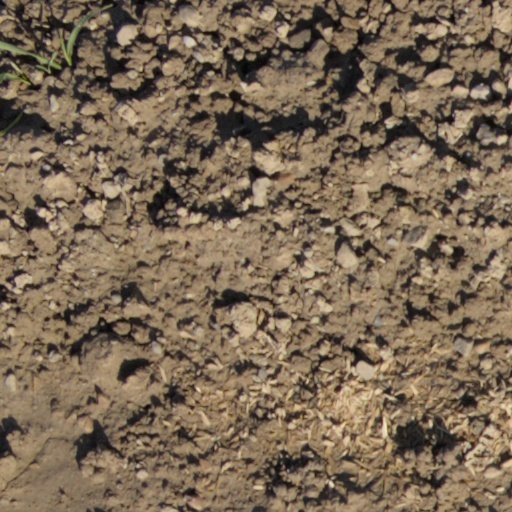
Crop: wheat